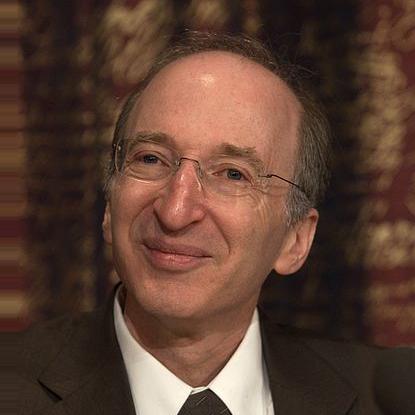
Age: 51